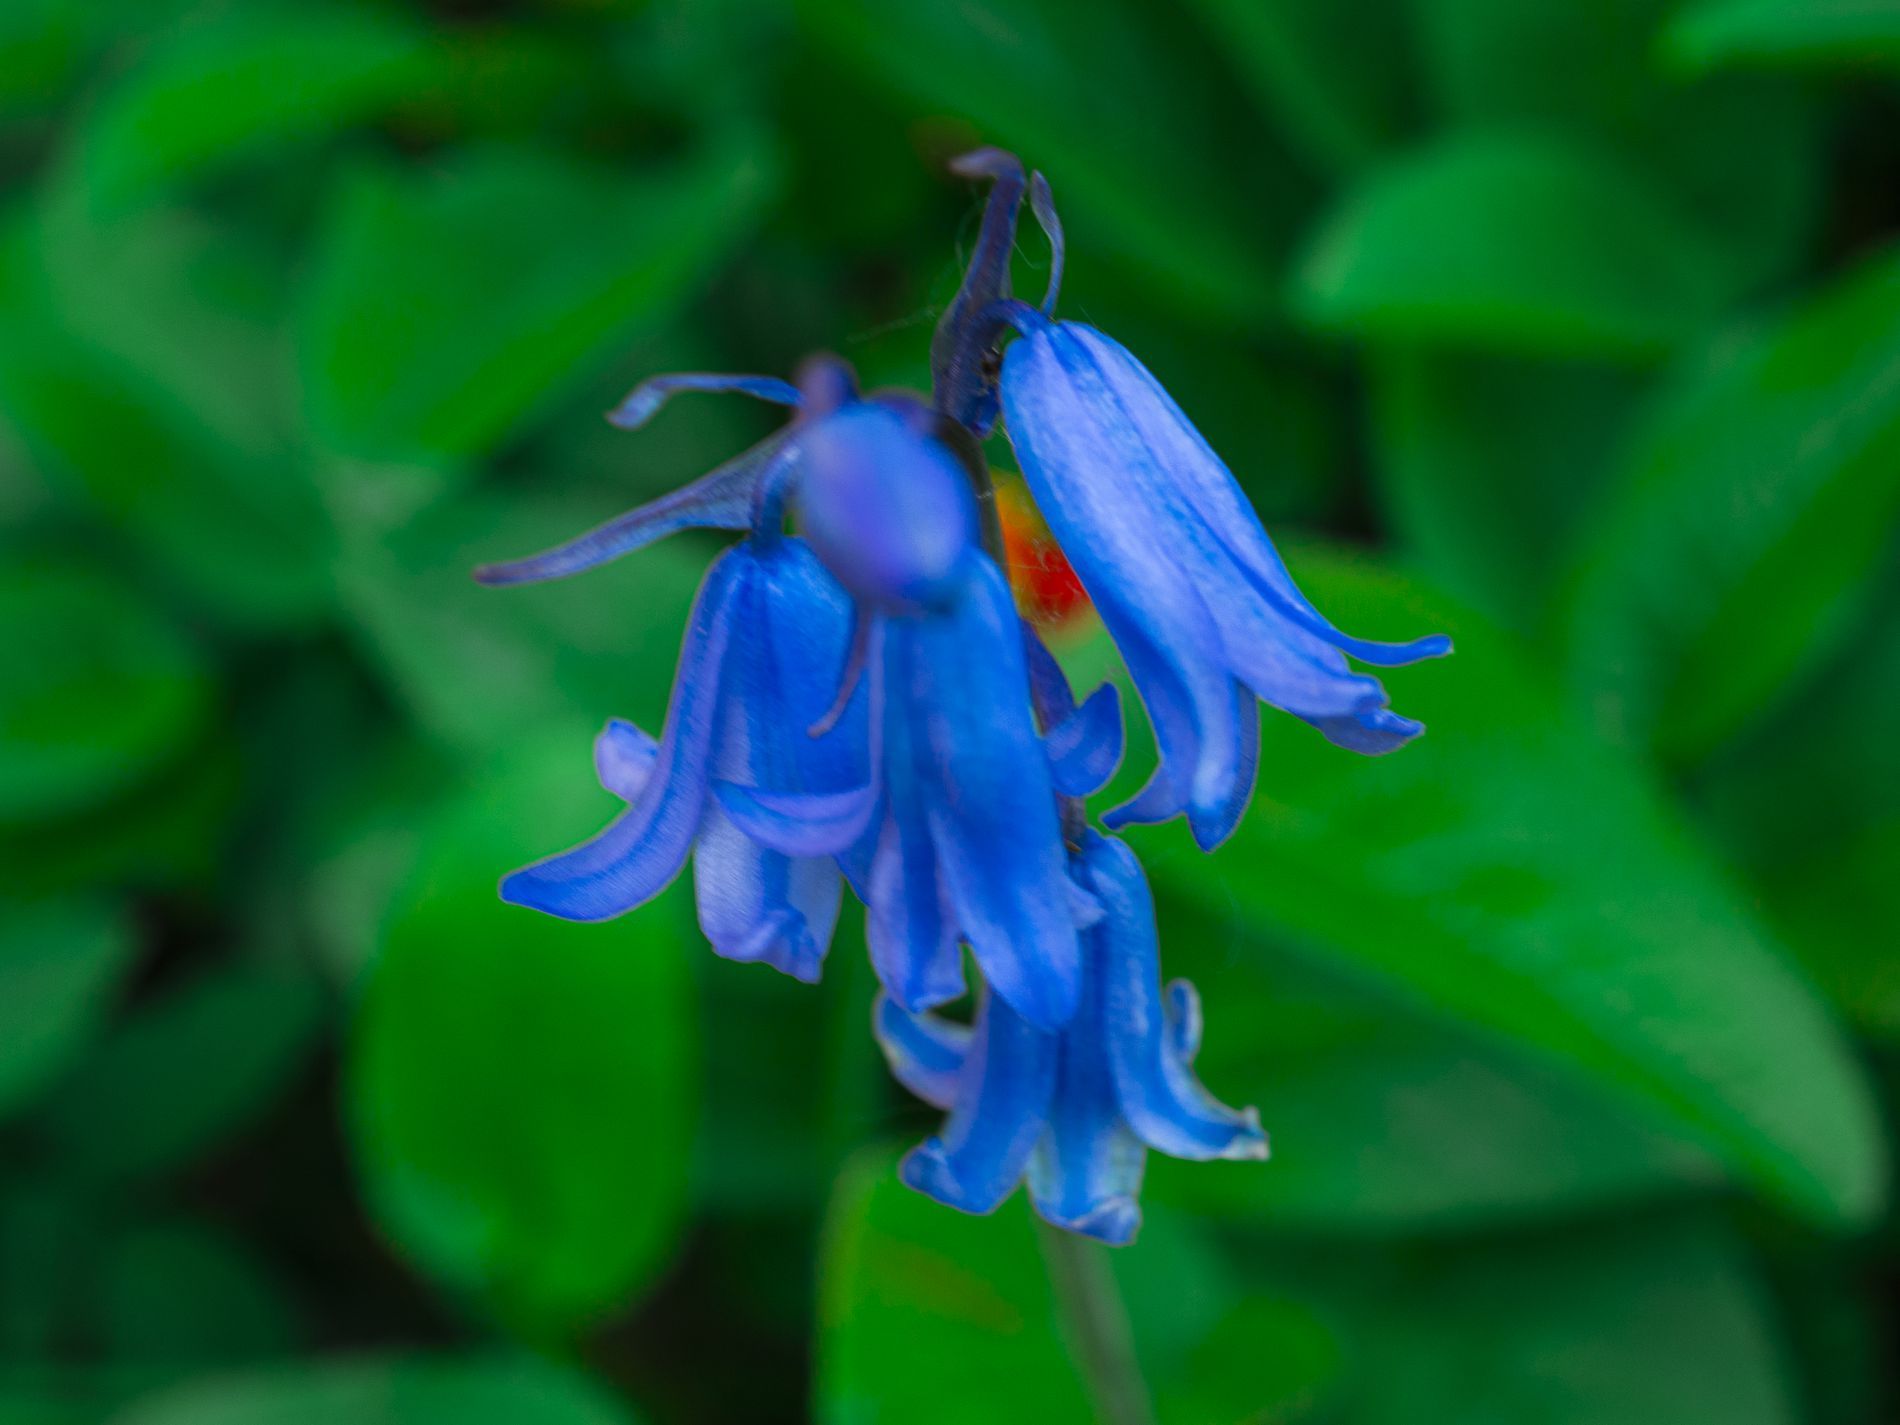
Common Bluebells
The image is of bluebell flowers, against a blurred green background. The flowers are a blue-purple color.
The eye-level shot captures bluebell flowers in natural daylight in a soft atmosphere, against a softly blurred green background. The color palette is blue-purple hues and green. The style is floral macro photography.
Labels: Flower, Plant, Petal, Geranium, Iris, Animal, Insect, Invertebrate, Amaryllidaceae, Acanthaceae, Pollen, Lupin, Bluebell, blurry background, Bluebells
Camera: OLYMPUS CORPORATION E-M10MarkII
Lens: OLYMPUS M.30mm F3.5 Macro
Aperture: F8
Exposure: 1/30 sec
ISO: 200
Focal length: 30.0 mm